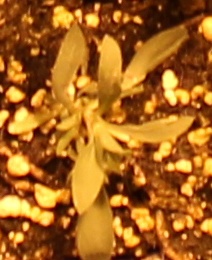
Label: Kochia